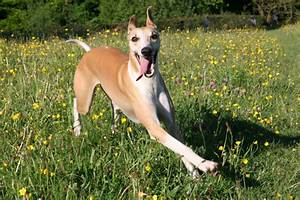
Label: cane